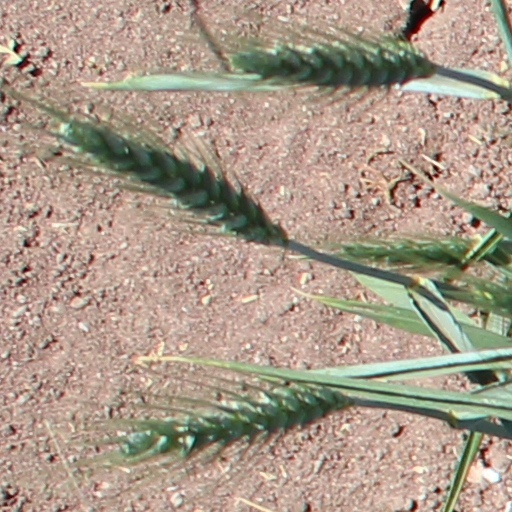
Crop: wheat